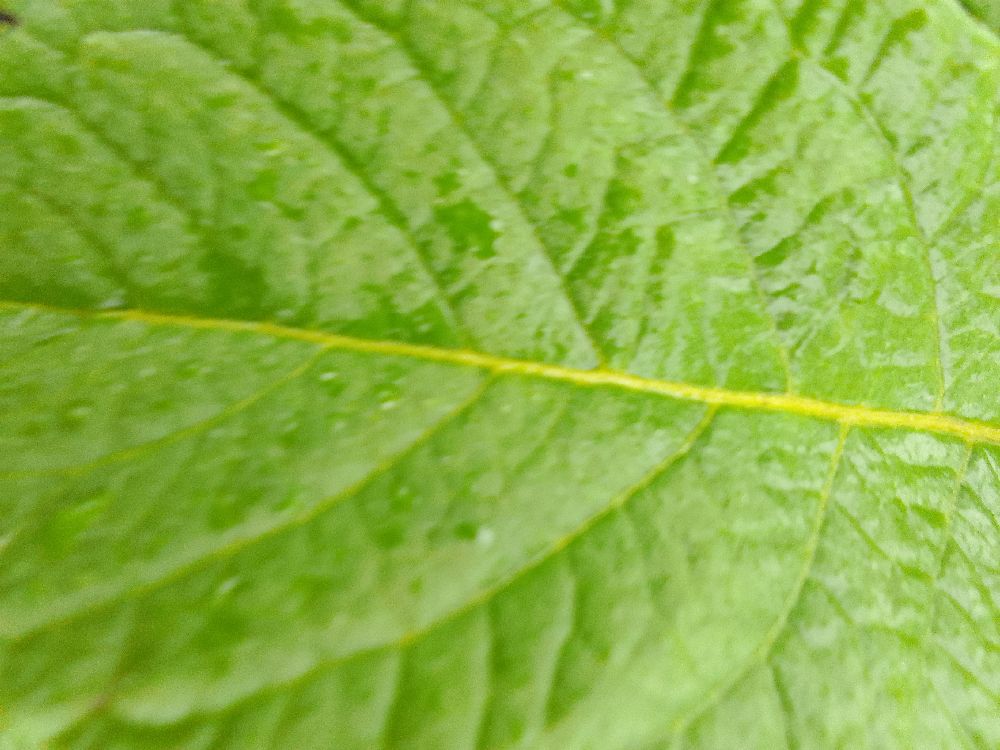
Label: Healthy